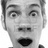
Emotion: surprise